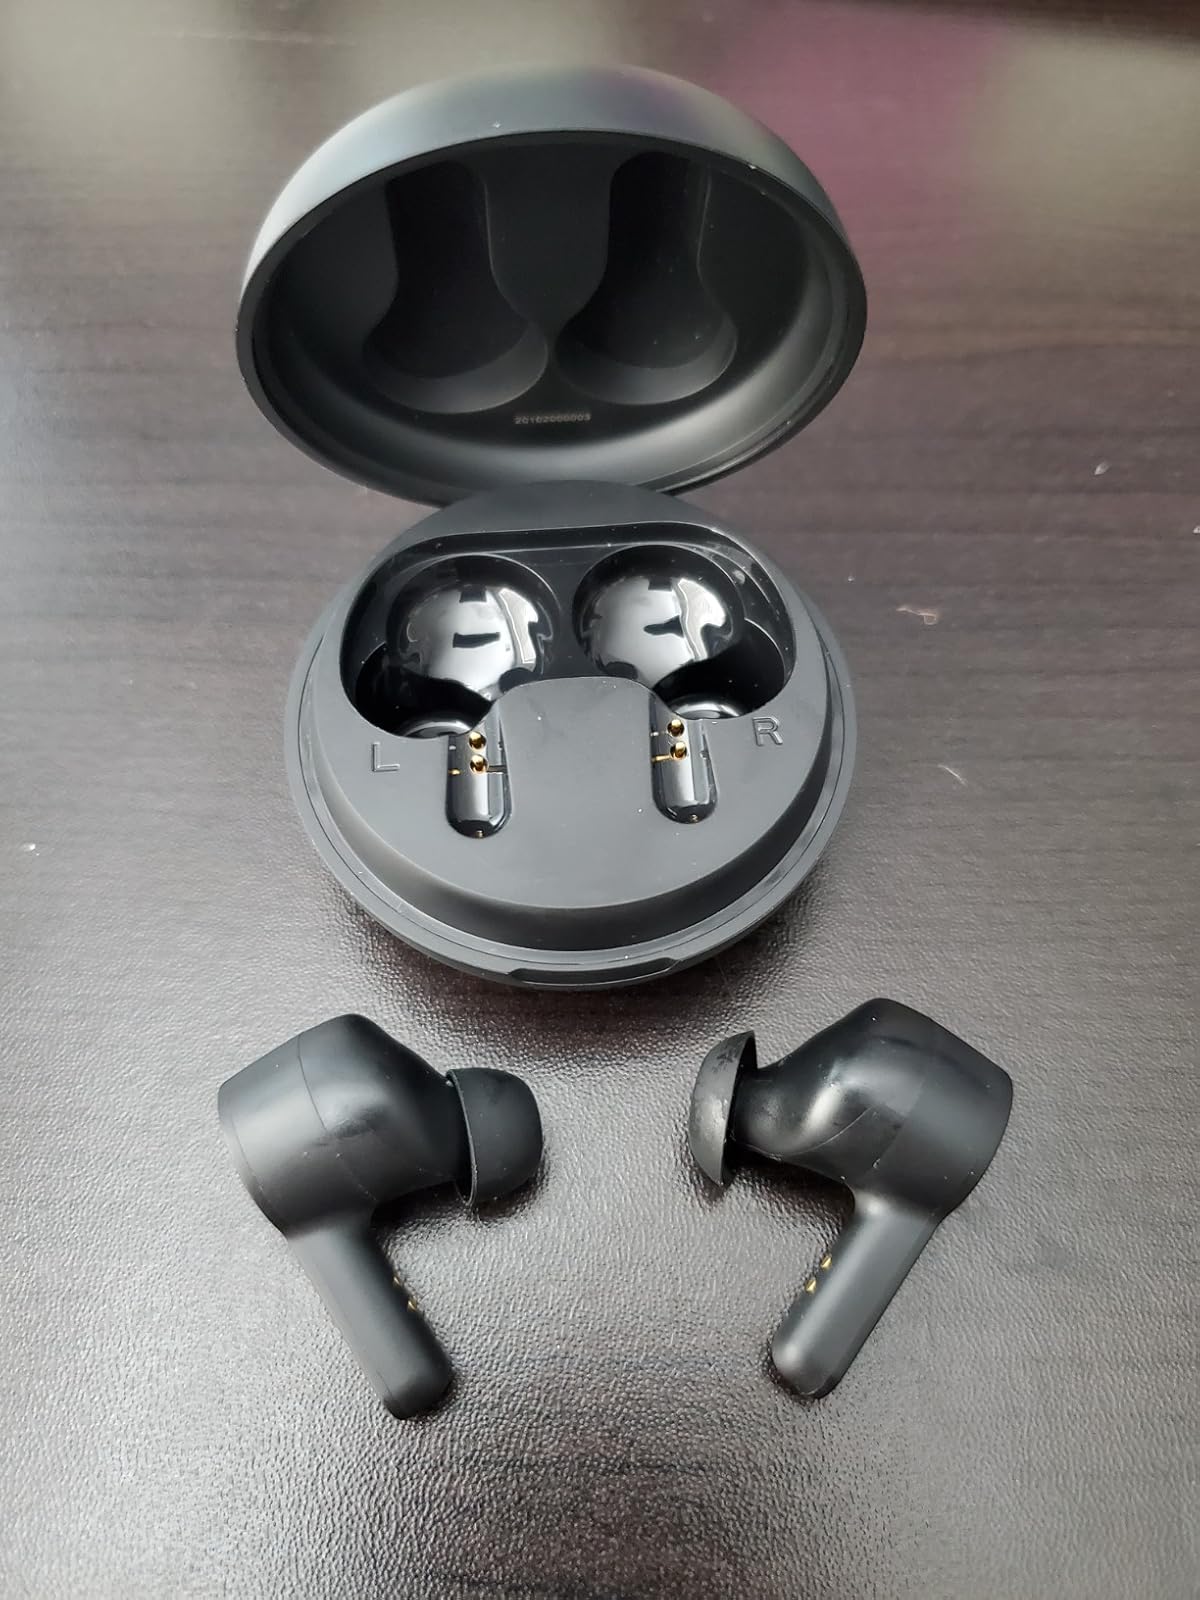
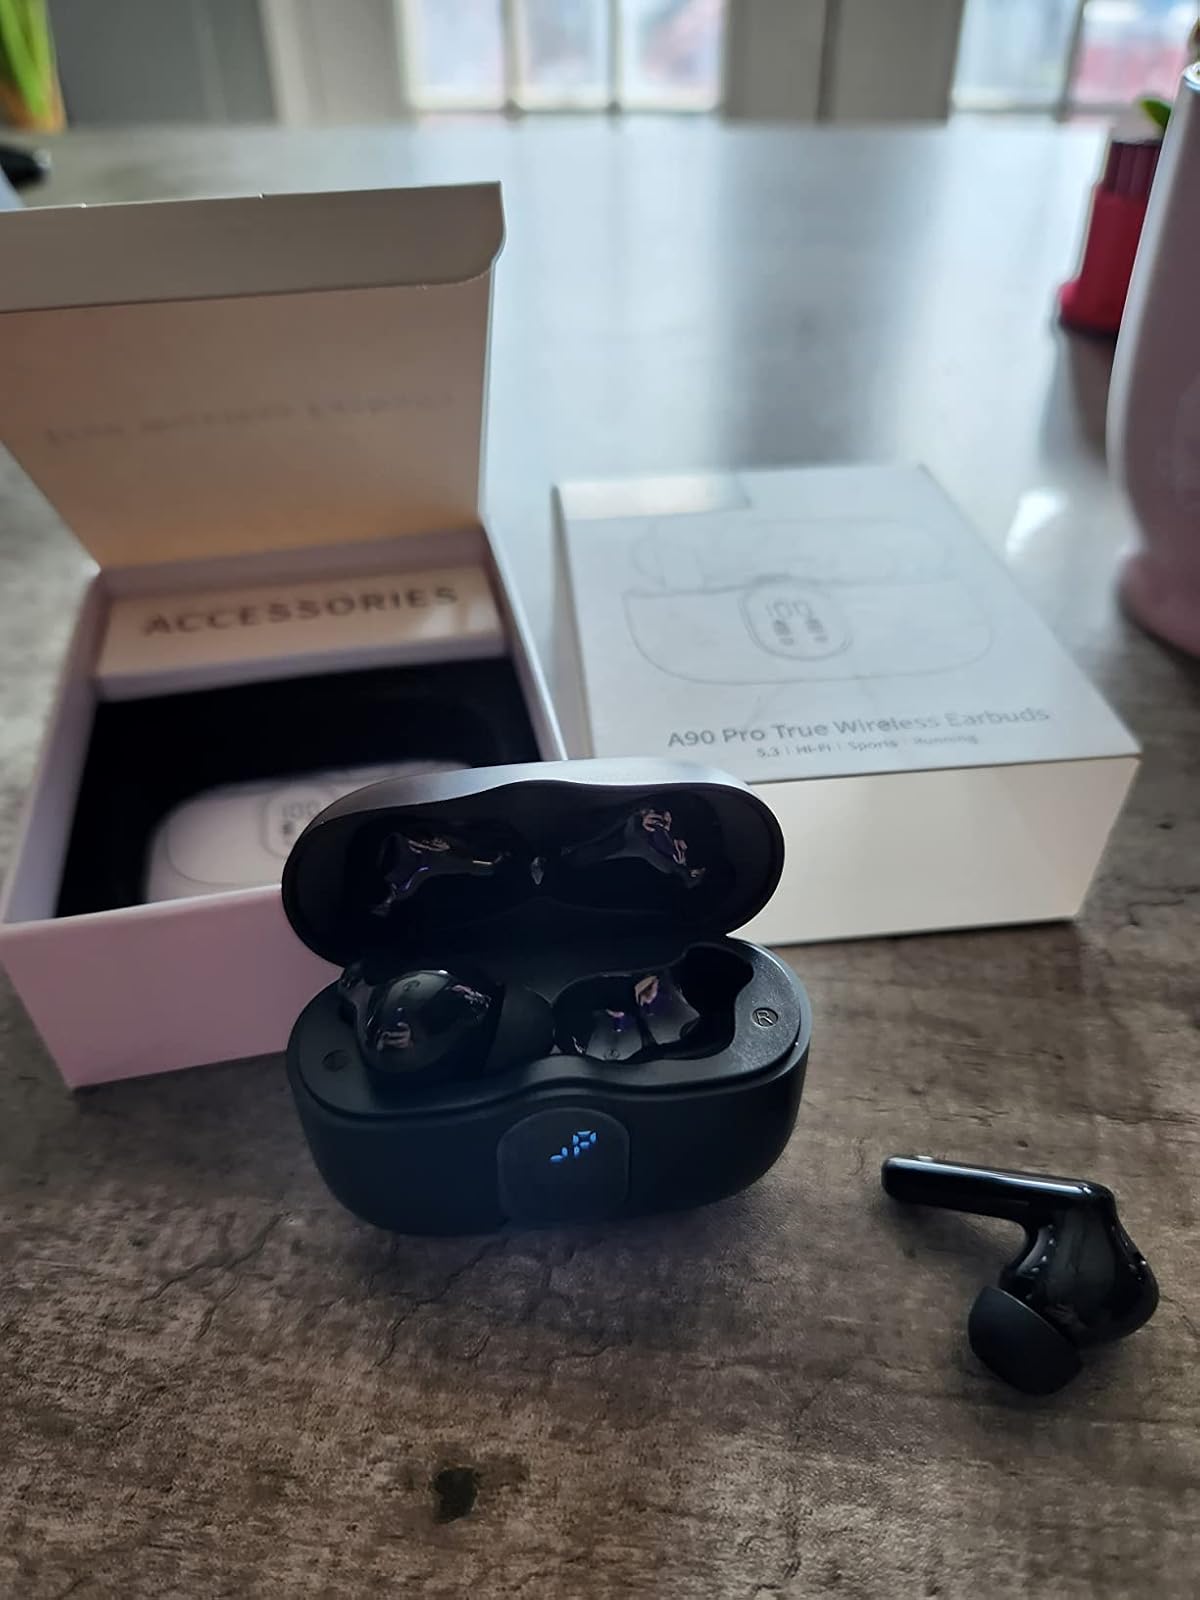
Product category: earbuds
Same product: no